Thomas Robert Malthus

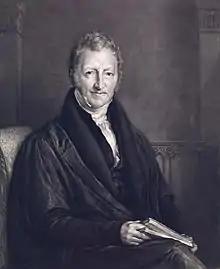
Malthus in 1834

Thomas Robert Malthus (13/14 February 1766 – 29 December 1834) was an English economist, cleric, and scholar influential in the fields of political economy and demography.